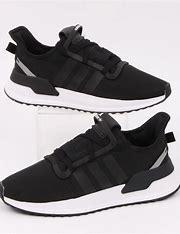
Brand: Adidas
Model: U_path Run